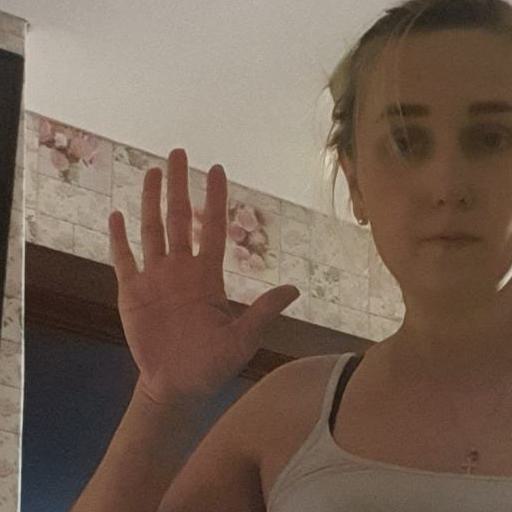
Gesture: palm